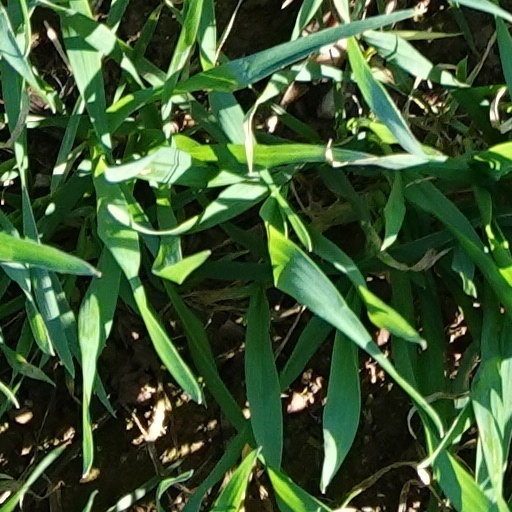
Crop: wheat